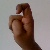
The image shows a hand gesture representing the letter 'X' in Indian Sign Language.